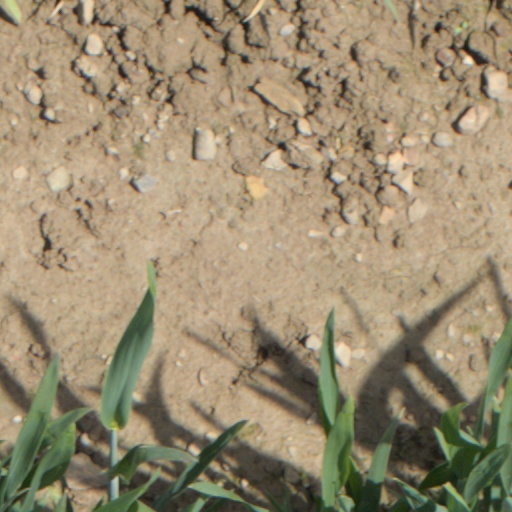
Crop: wheat